1901–02 Burslem Port Vale F.C. season

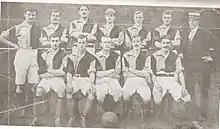
The Burslem Port Vale team in 1901.

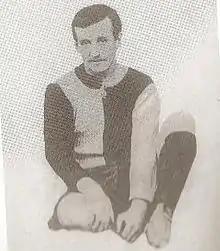
George Price put in a 42-game shift.

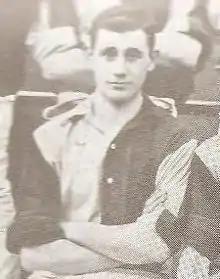
Midfielder Bert Eardley hardly played all season.

Vale had an indifferent start to the campaign, gaining seven points from seven games. The players came under criticism for a perceived lack of fitness, whilst the forward play seemed disjointed. The team fell to a 4–0 defeat at struggling Barnsley, only to vanquish Leicester Fosse by three goals to nil the following week. The Leicester result was followed by seven games without a win, however, with the players drained from playing 12 cup games and six league matches between 3 October and 7 December. The next win in the league came on 28 December, when Glossop were defeated 1–0. This was followed by another four games without a win, leaving the club in the re-election places. They had, though, put up "a good show" at the Athletic Ground in a 3–2 defeat to league leaders West Bromwich Albion, with goalkeeper Harry Cotton being singled out for praise.